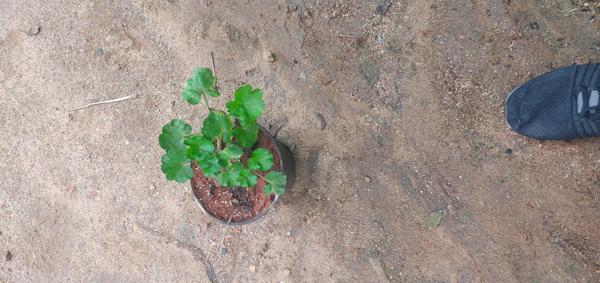
Plant: Geranium